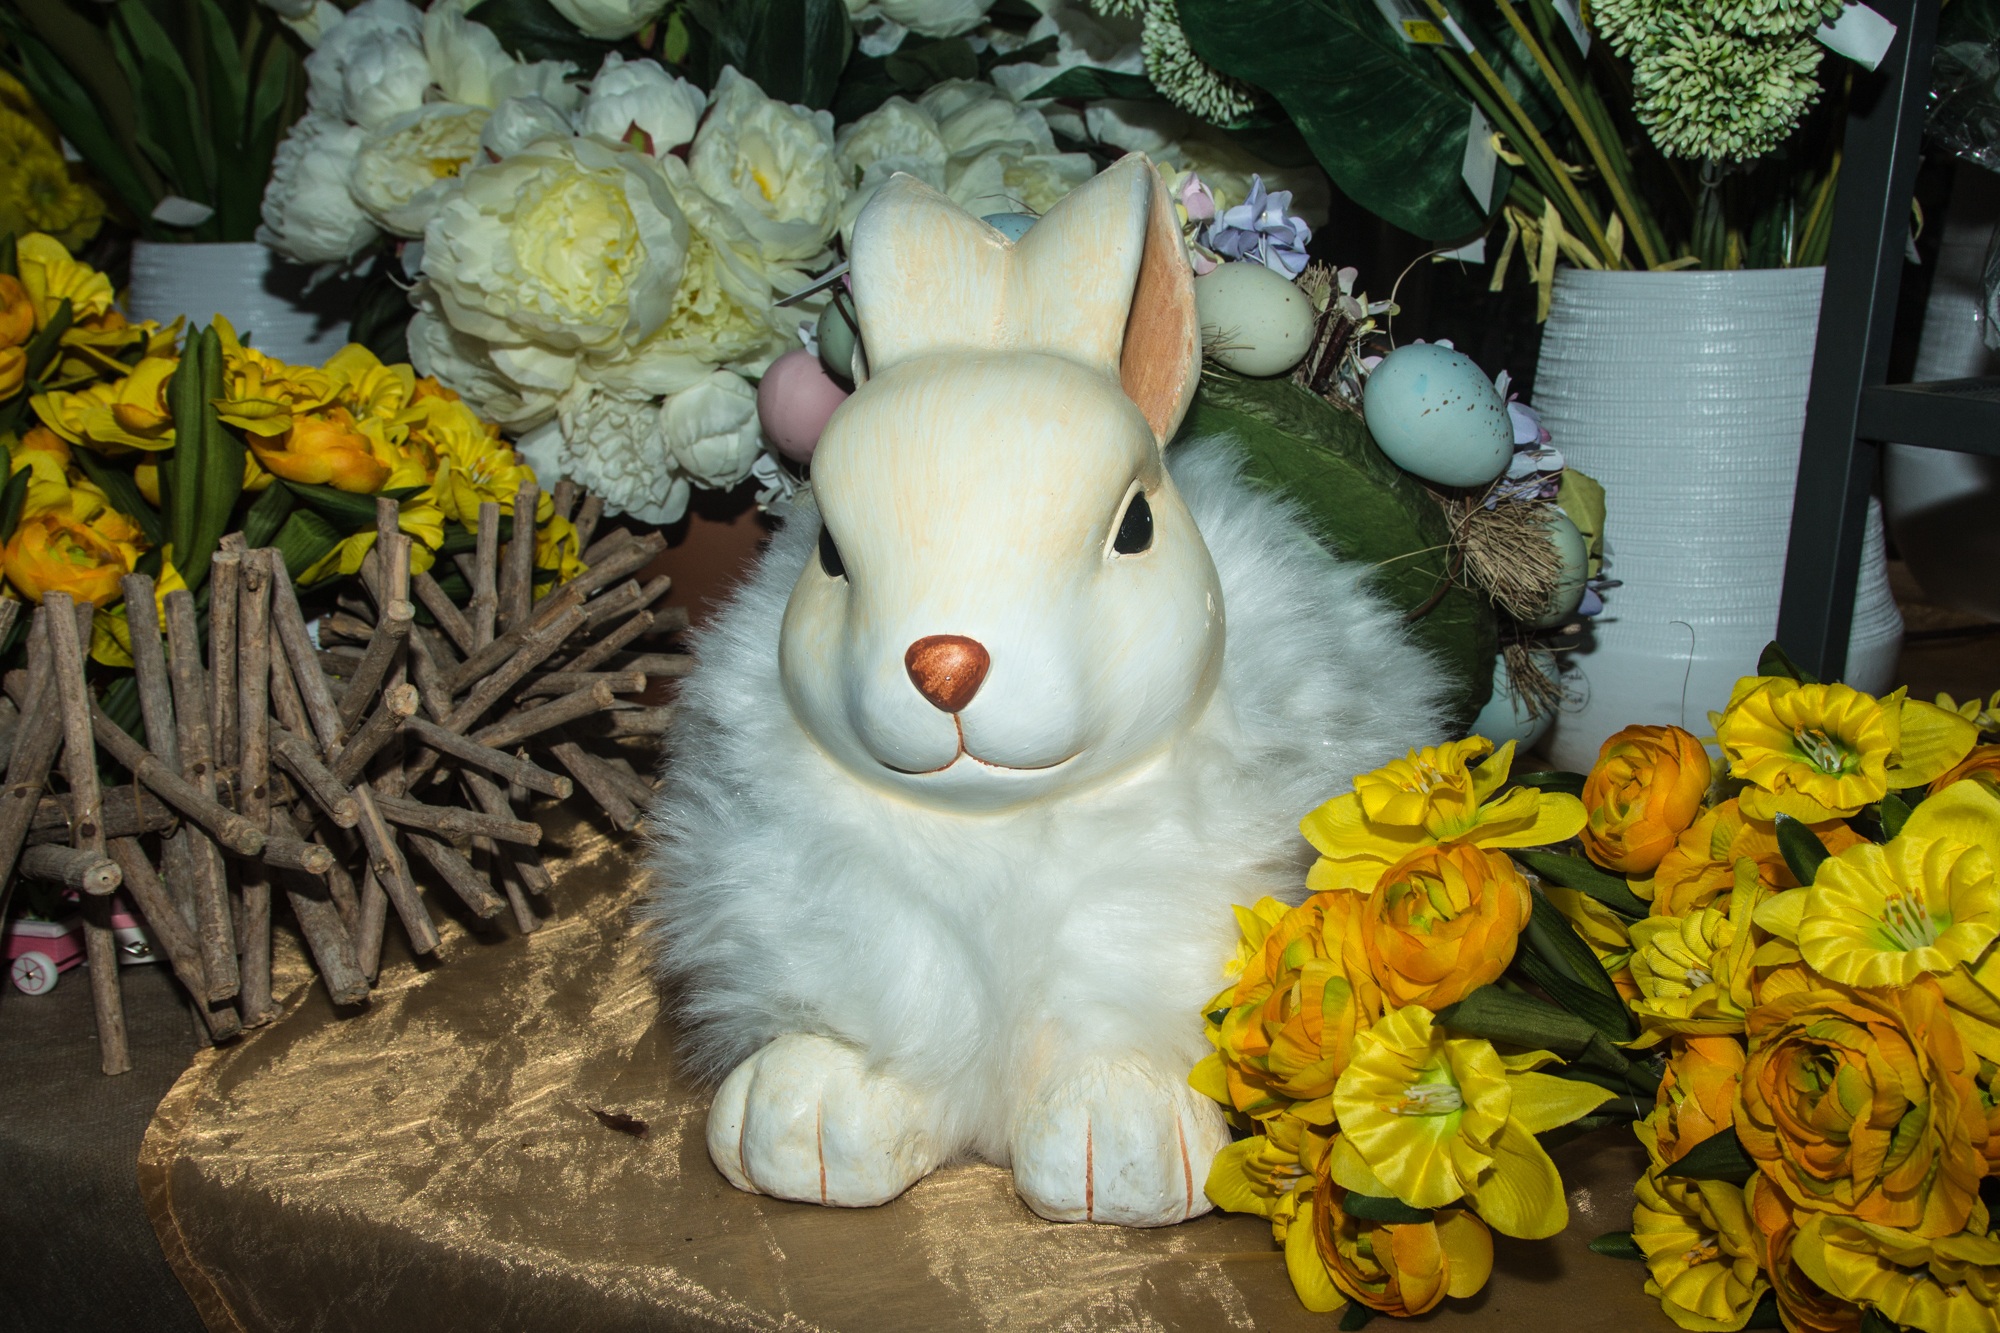
flower, spring, mammal, rabbit, hare, figure, easter, easter bunny, easter decoration, rabits and hares